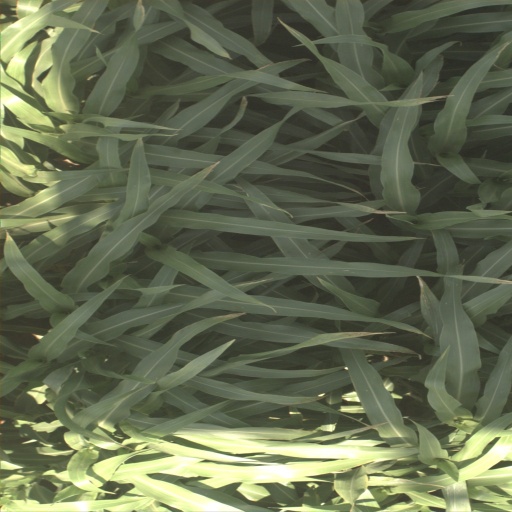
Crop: sorghum